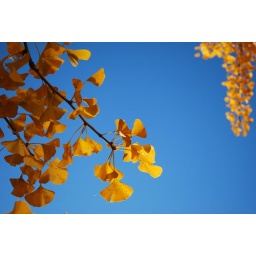
Ginkgoleaves in blue November sky